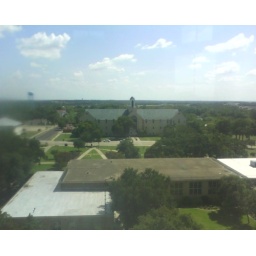
Miller Hall, the mens dorm (as seen from a library tower 6 stories in the air.